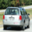
Label: automobile